Tulli, Tampere

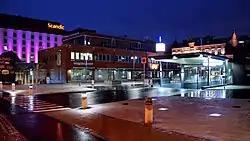
Tulli at the Ratapihankatu street

Tulli is a district in the center of Tampere, Finland. It takes its name from the Customs House ("Tullikamari") completed in 1901 and the associated Pakkahuone packing house. Due to the proximity of the railway yard, storage, office and production facilities were built in the area from the end of the 19th century. A town plan was established for the area in 1900.